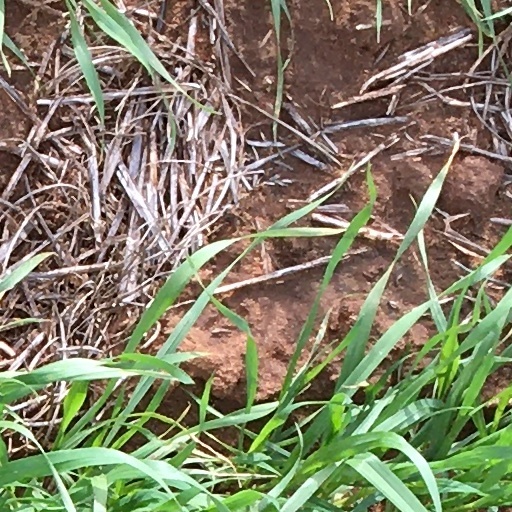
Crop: wheat